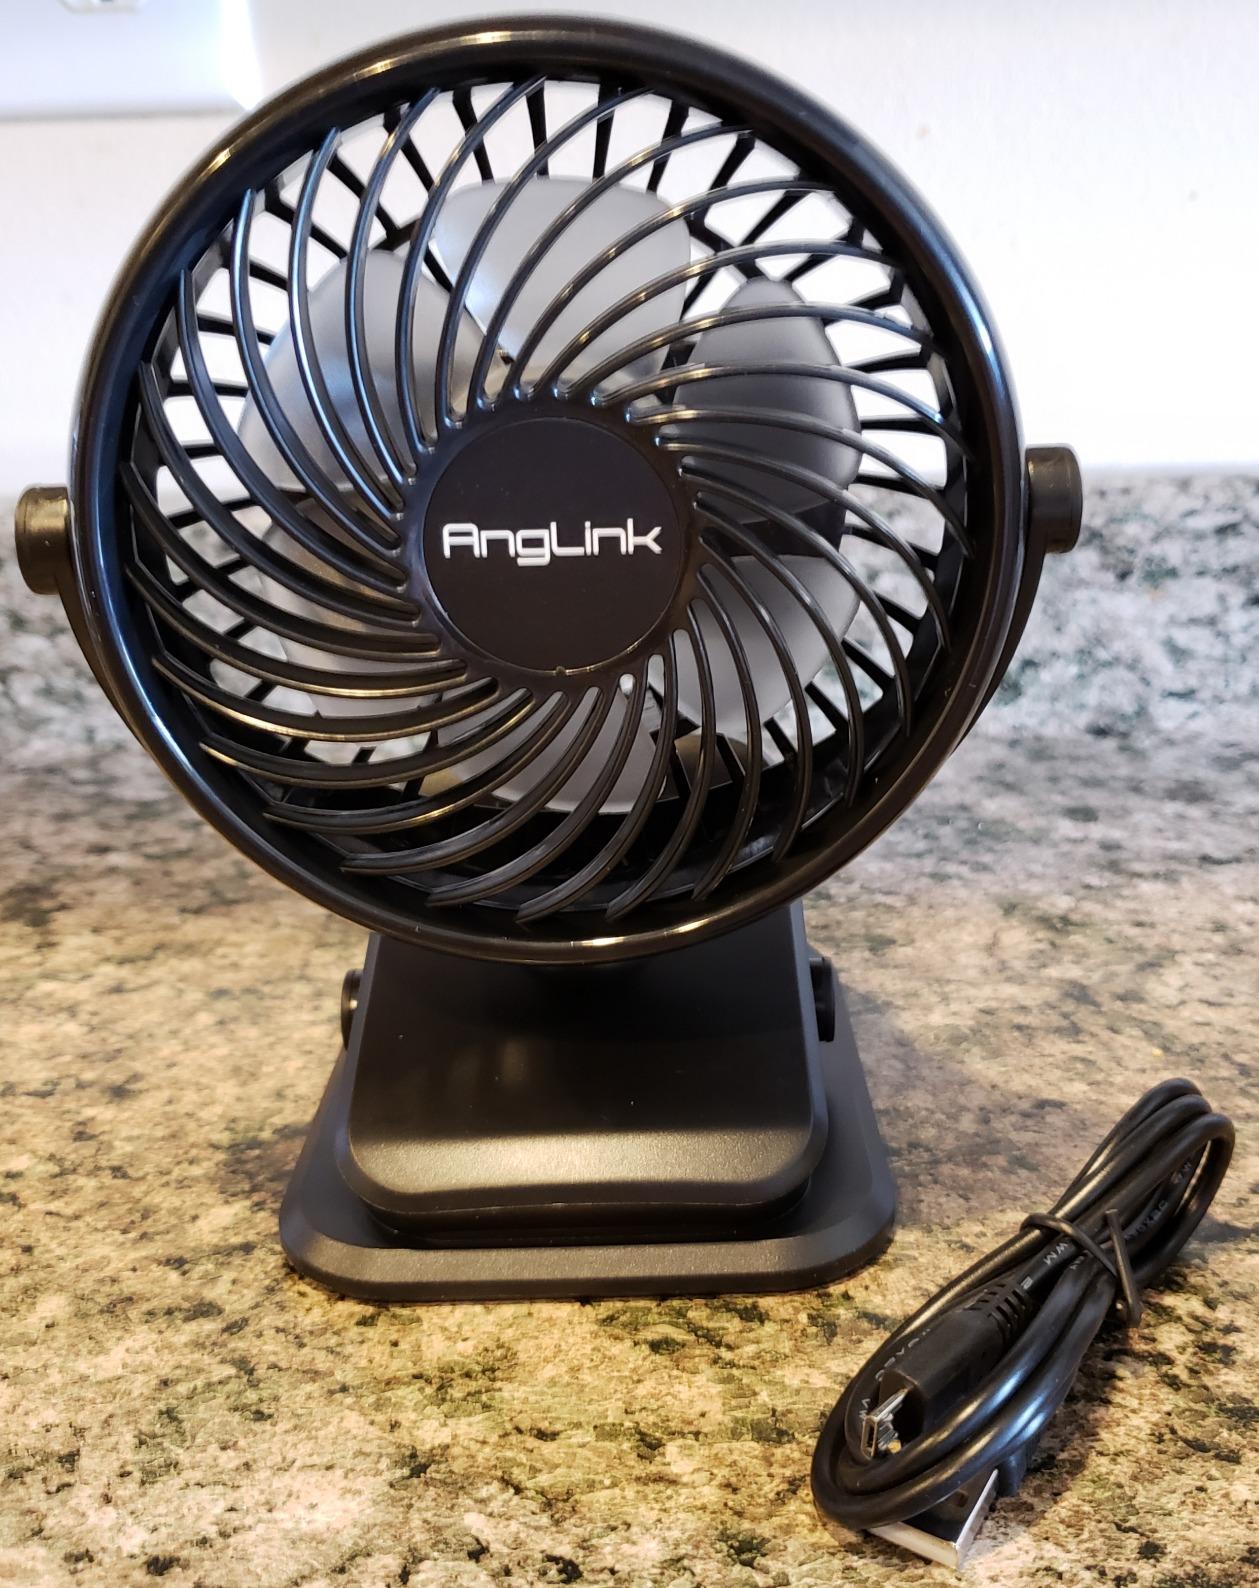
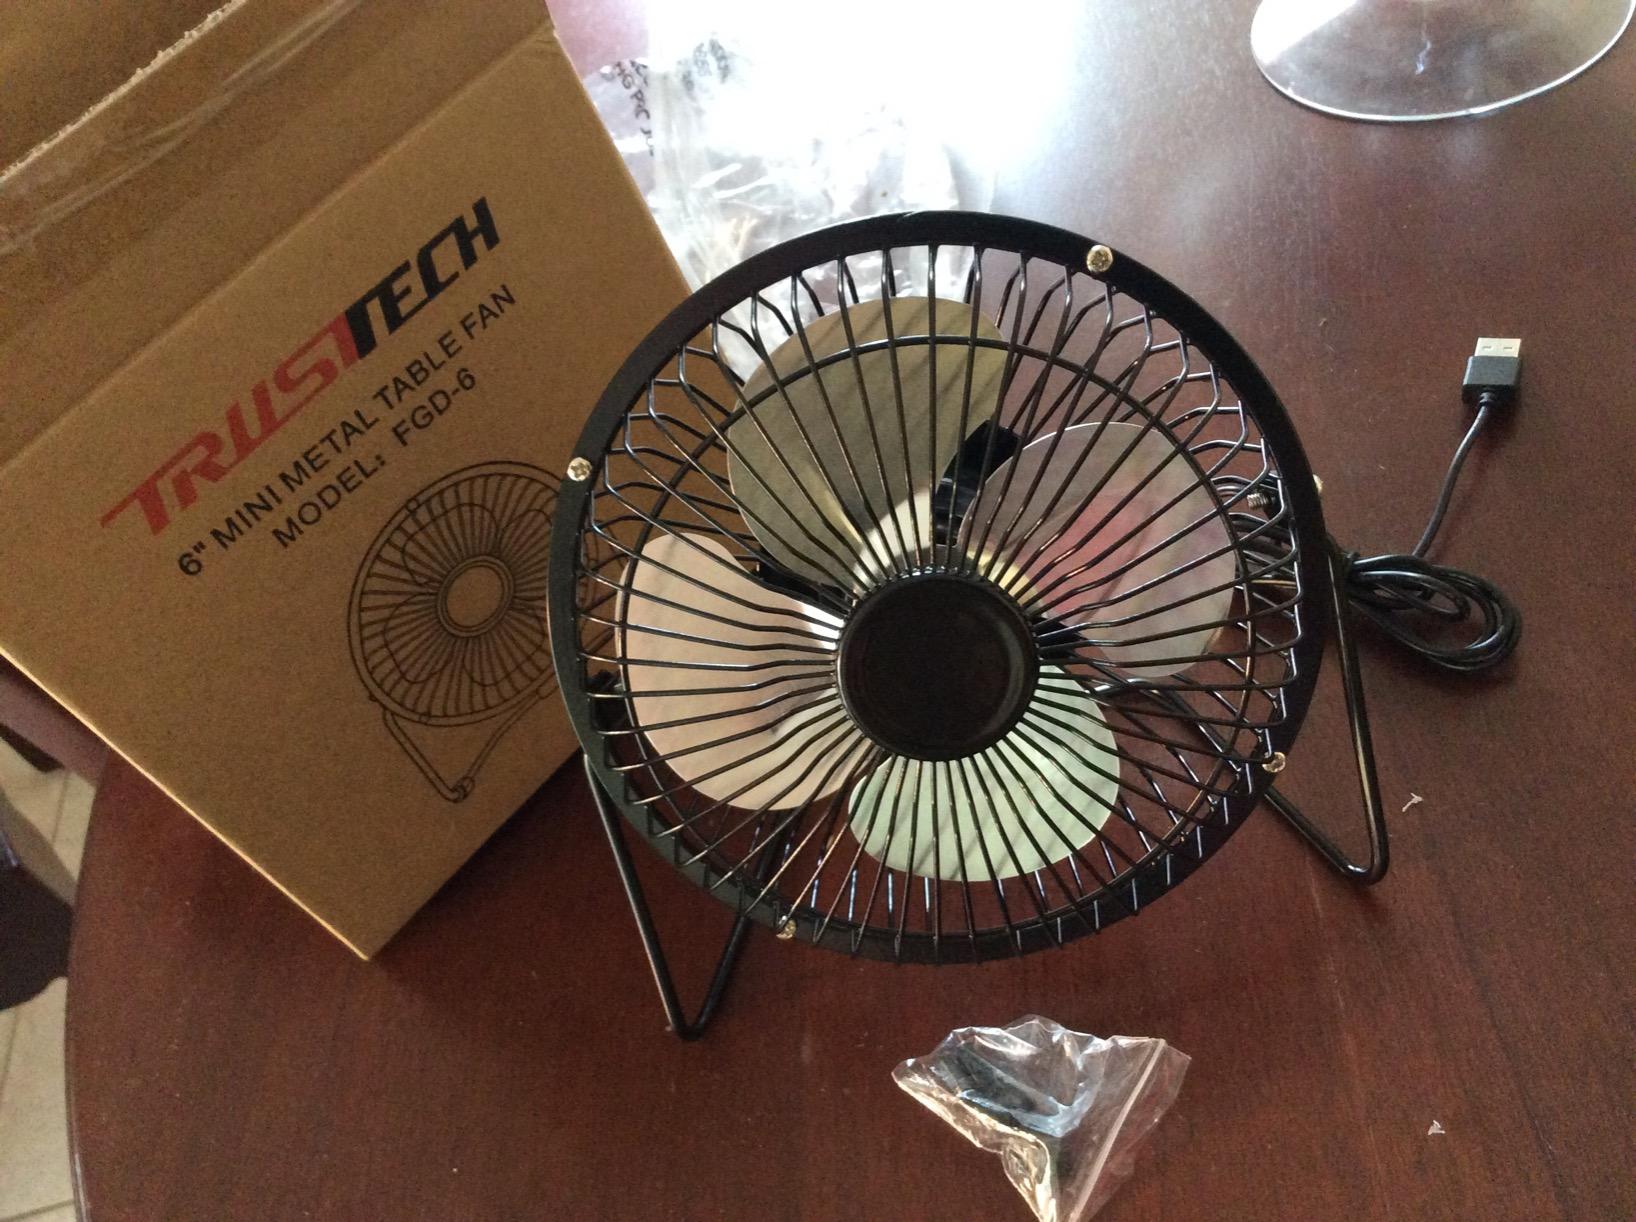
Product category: fan
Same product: no